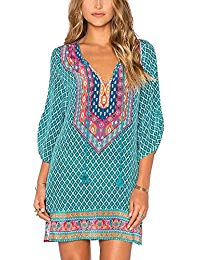
Gender: women